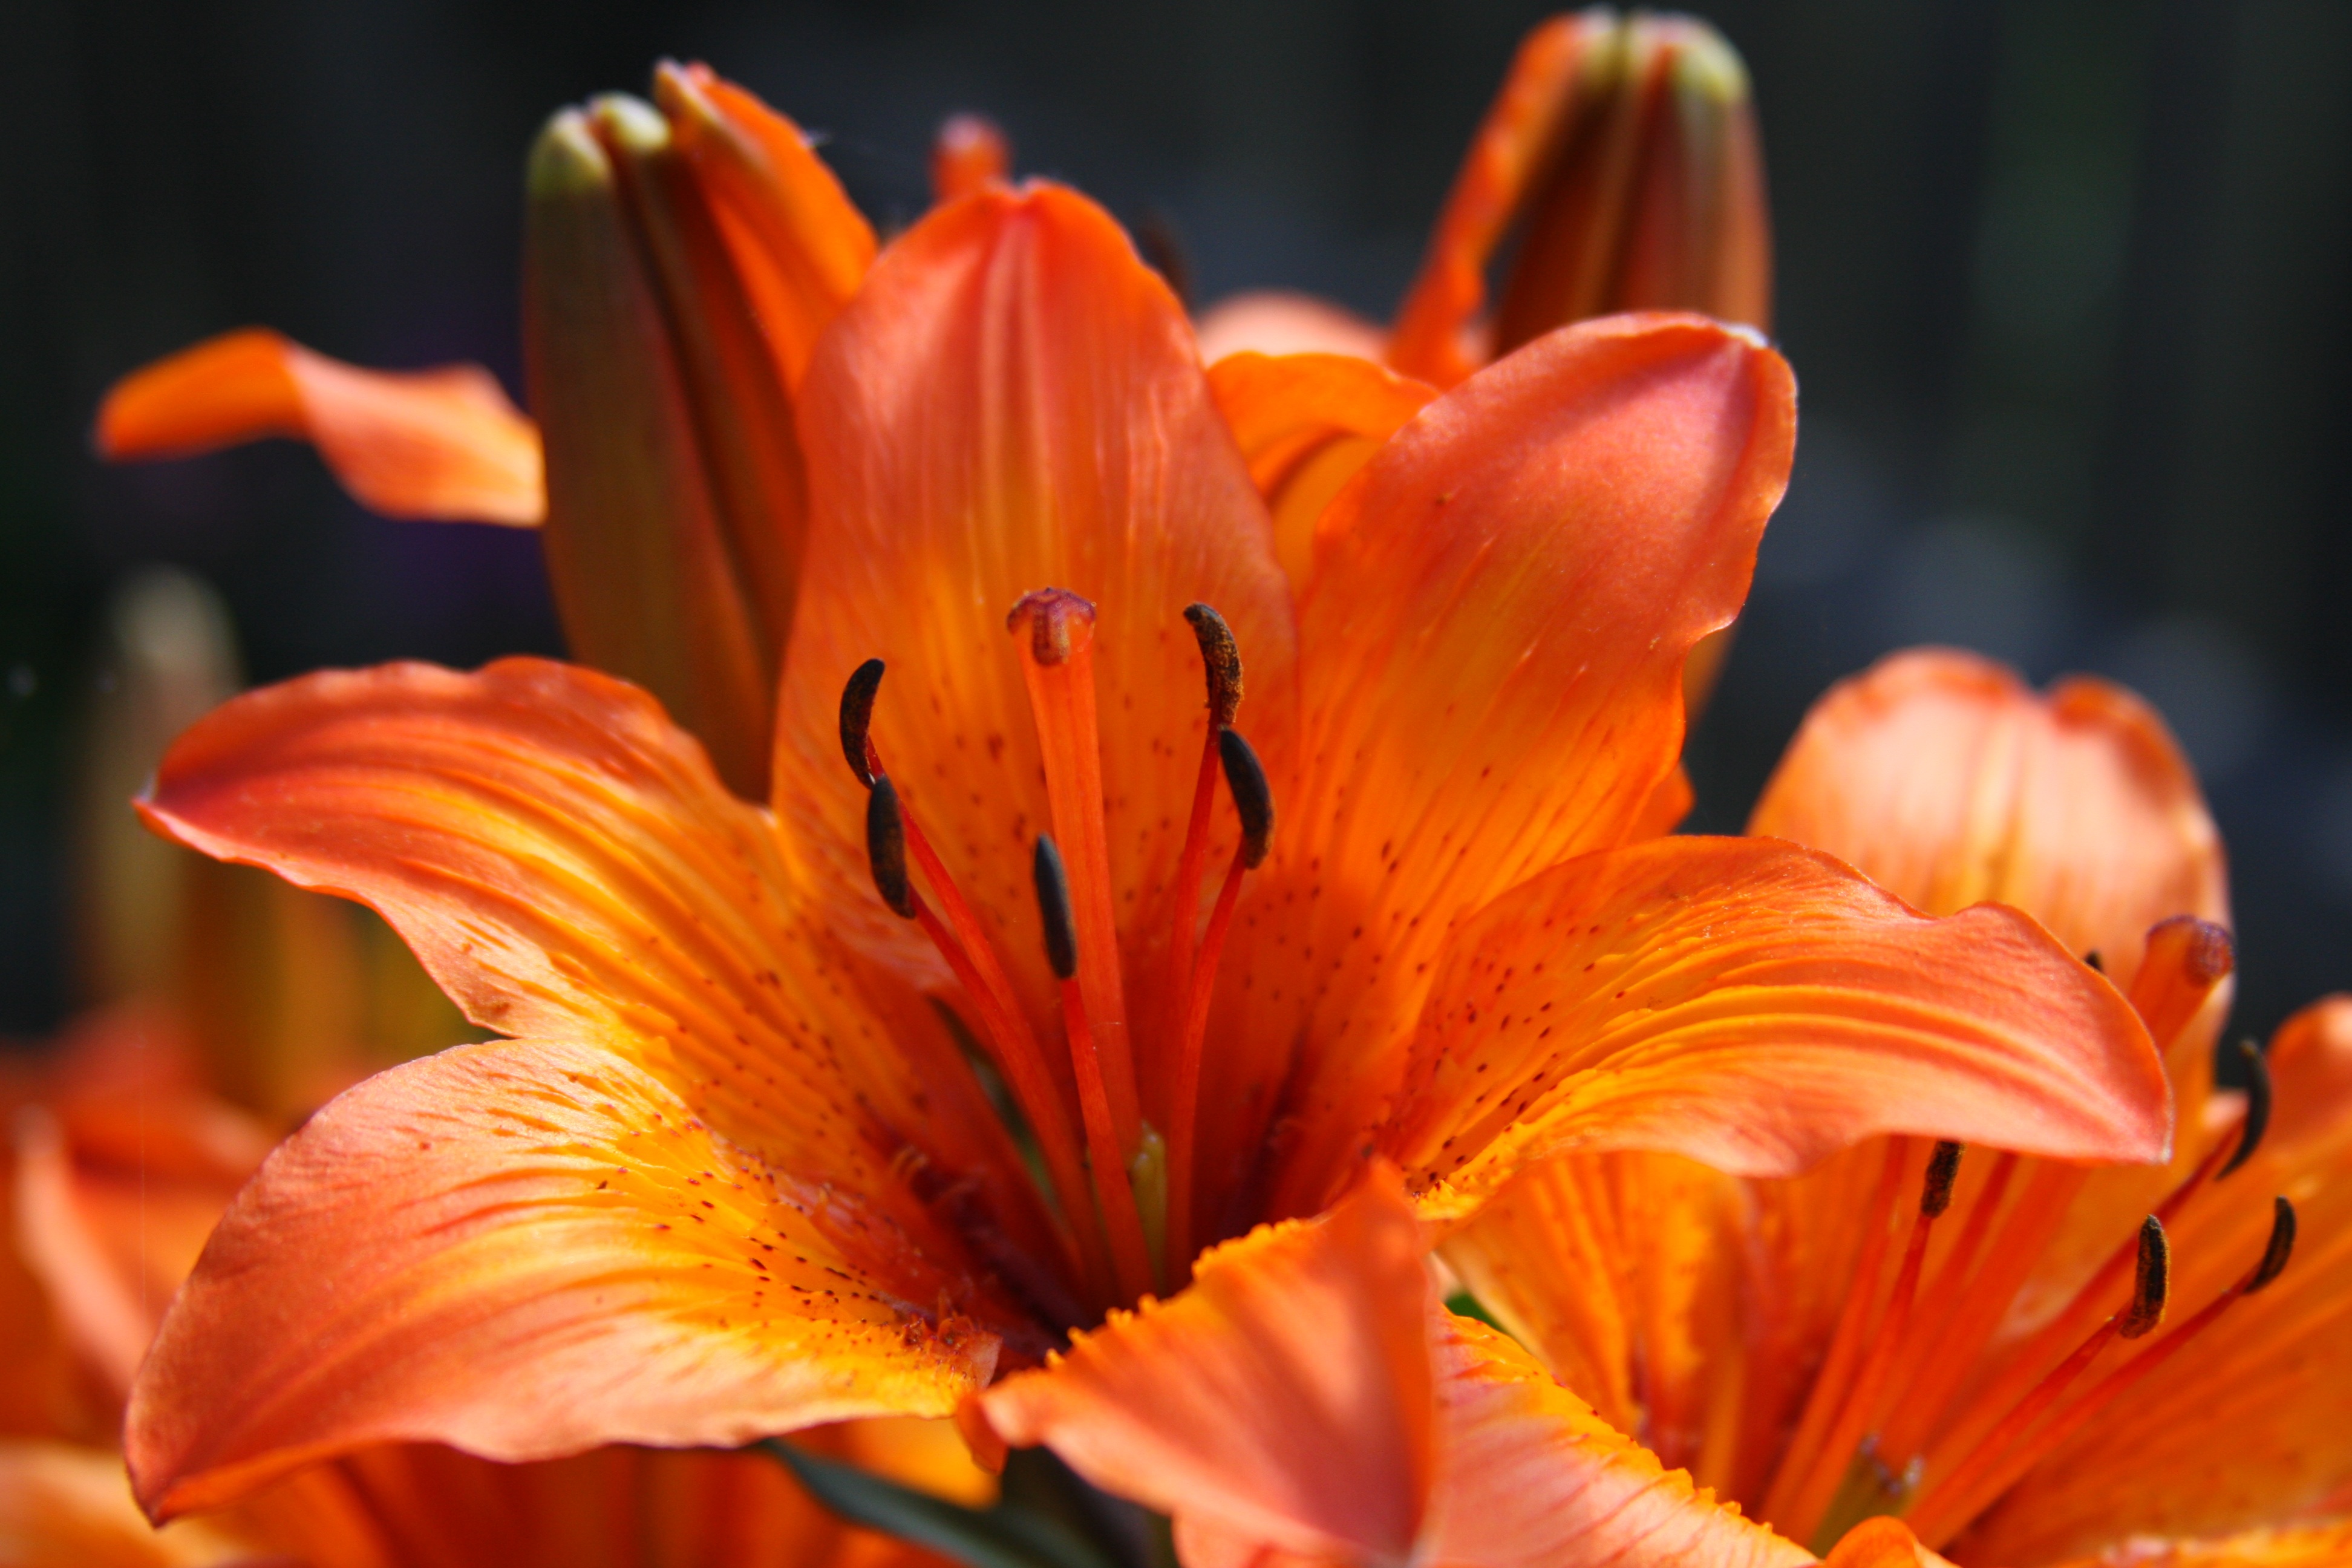
nature, plant, leaf, flower, petal, orange, spring, red, autumn, fresh, botany, yellow, flora, close up, background, lily, daylily, macro photography, flowering plant, orange lily, gerden, plant stem, land plant